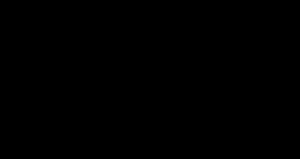
Kredsløbsdiagram
Kredsløbsdiagram over en fire-bit TTL tæller, a type af tilstandsmaskine.
Et kredsløbsdiagram er en simplificeret grafisk repræsentation af et elektrisk kredsløb. Et kredsløbsdiagram viser kredsløbets komponenter som simplificerede standard symboler. Kredsløbsdiagram viser også forbindelser mellem enheder, inklusiv eksterne elektriske effektforbindelser og signalforbindelser. Komponenternes arrangement og indbyrdes forbindelser svarer ikke til deres fysiske placering i det færdige apparat.